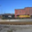
Label: train